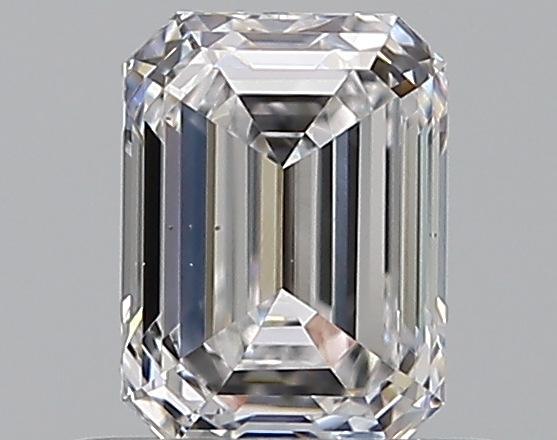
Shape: emerald
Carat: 0.5
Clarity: VS2
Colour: D
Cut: EX
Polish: EX
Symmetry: VG
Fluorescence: N
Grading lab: GIA
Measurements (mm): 5.26 x 3.87 x 2.45